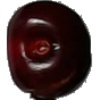
Label: Cherry 1